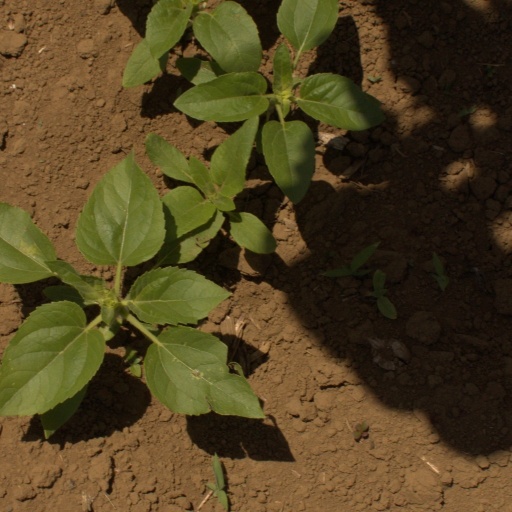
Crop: Jerusalem artichoke